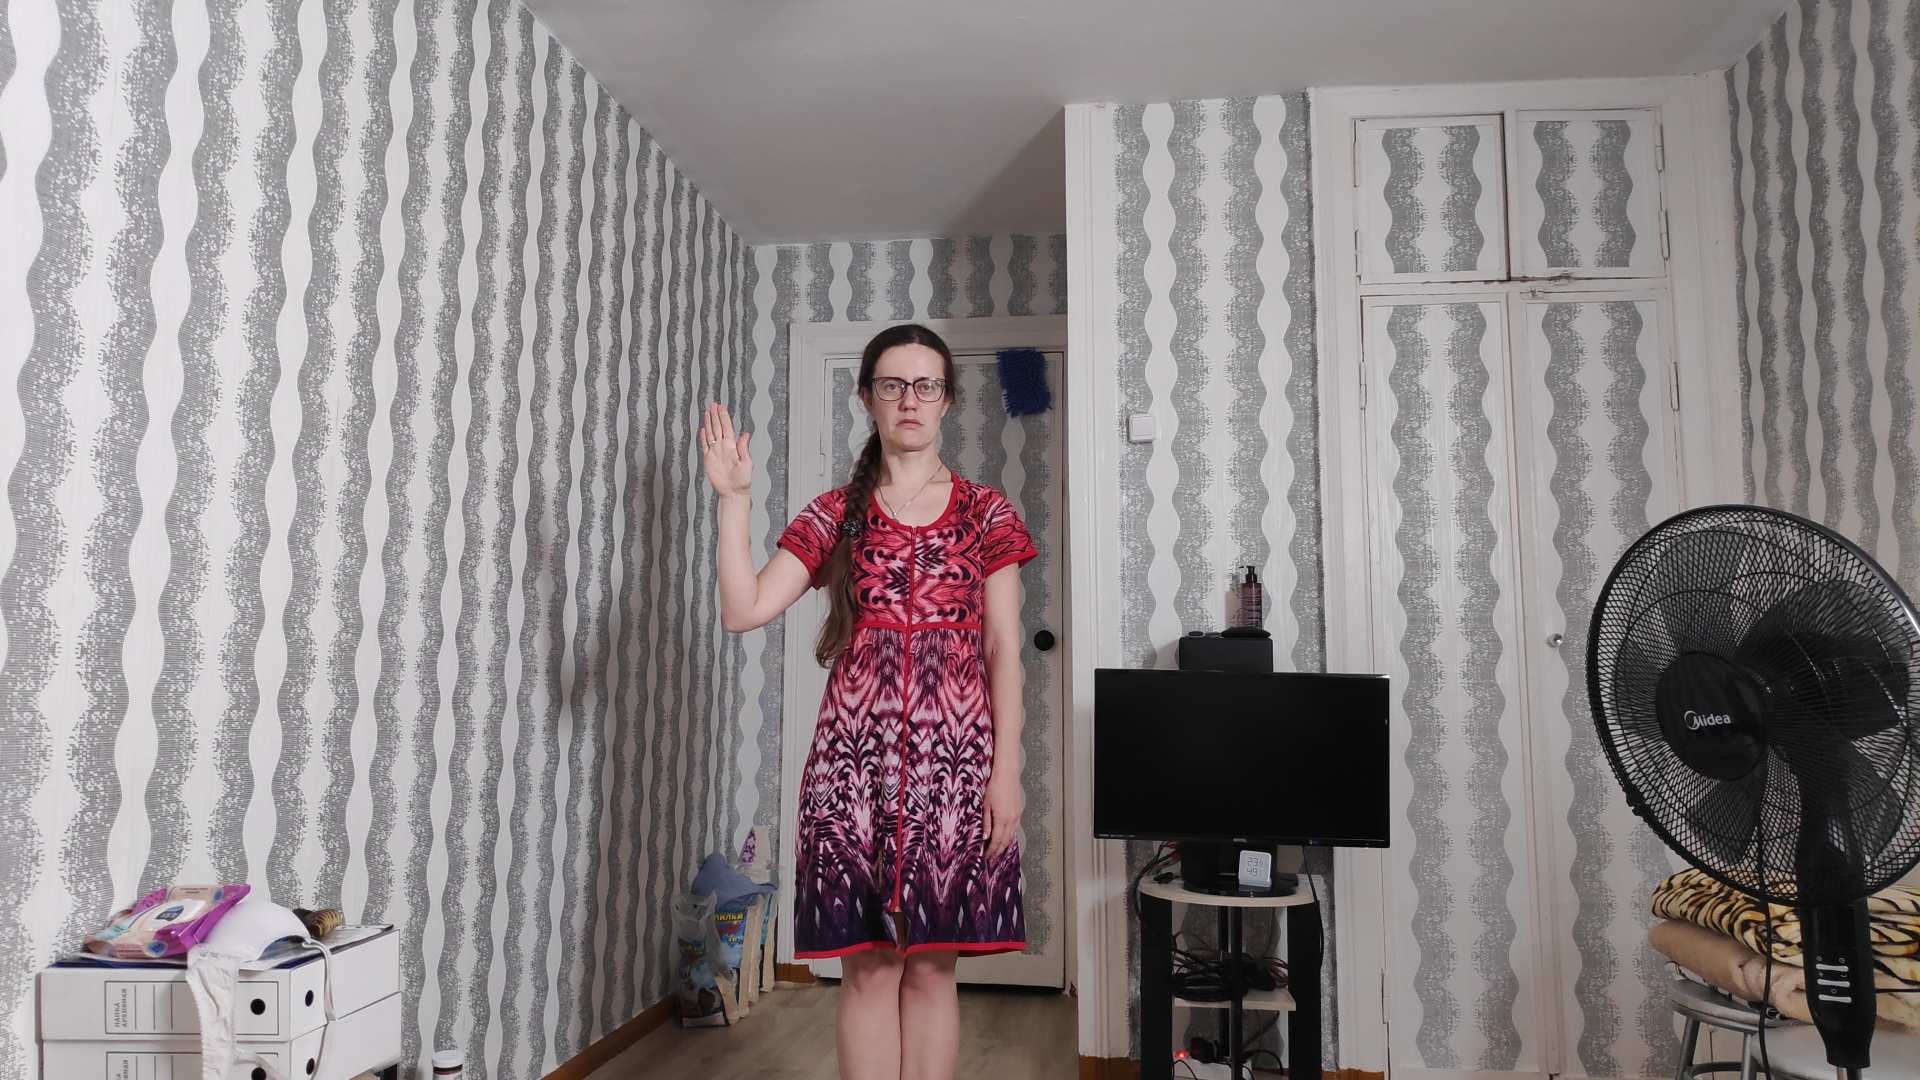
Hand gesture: stop